Answer in natural language. Considering the relative positions, is white color dining table above or below dark brown colour shelving unit? Choose between the following options: above or below
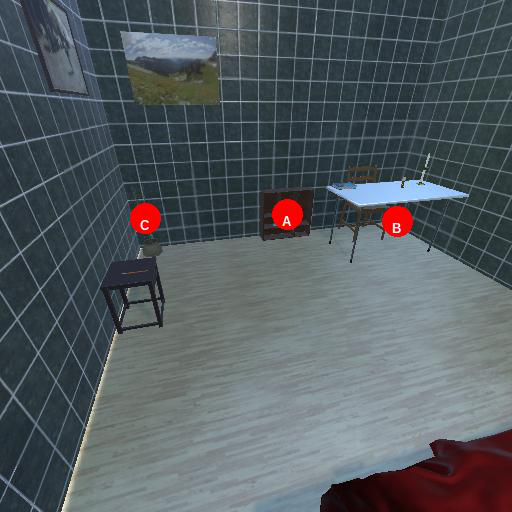
<answer>below</answer>